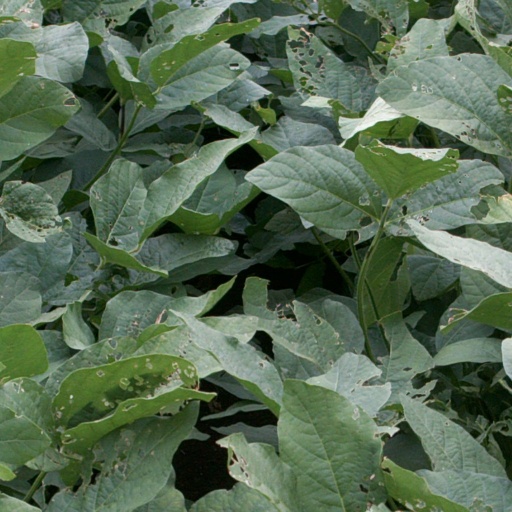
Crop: soybean